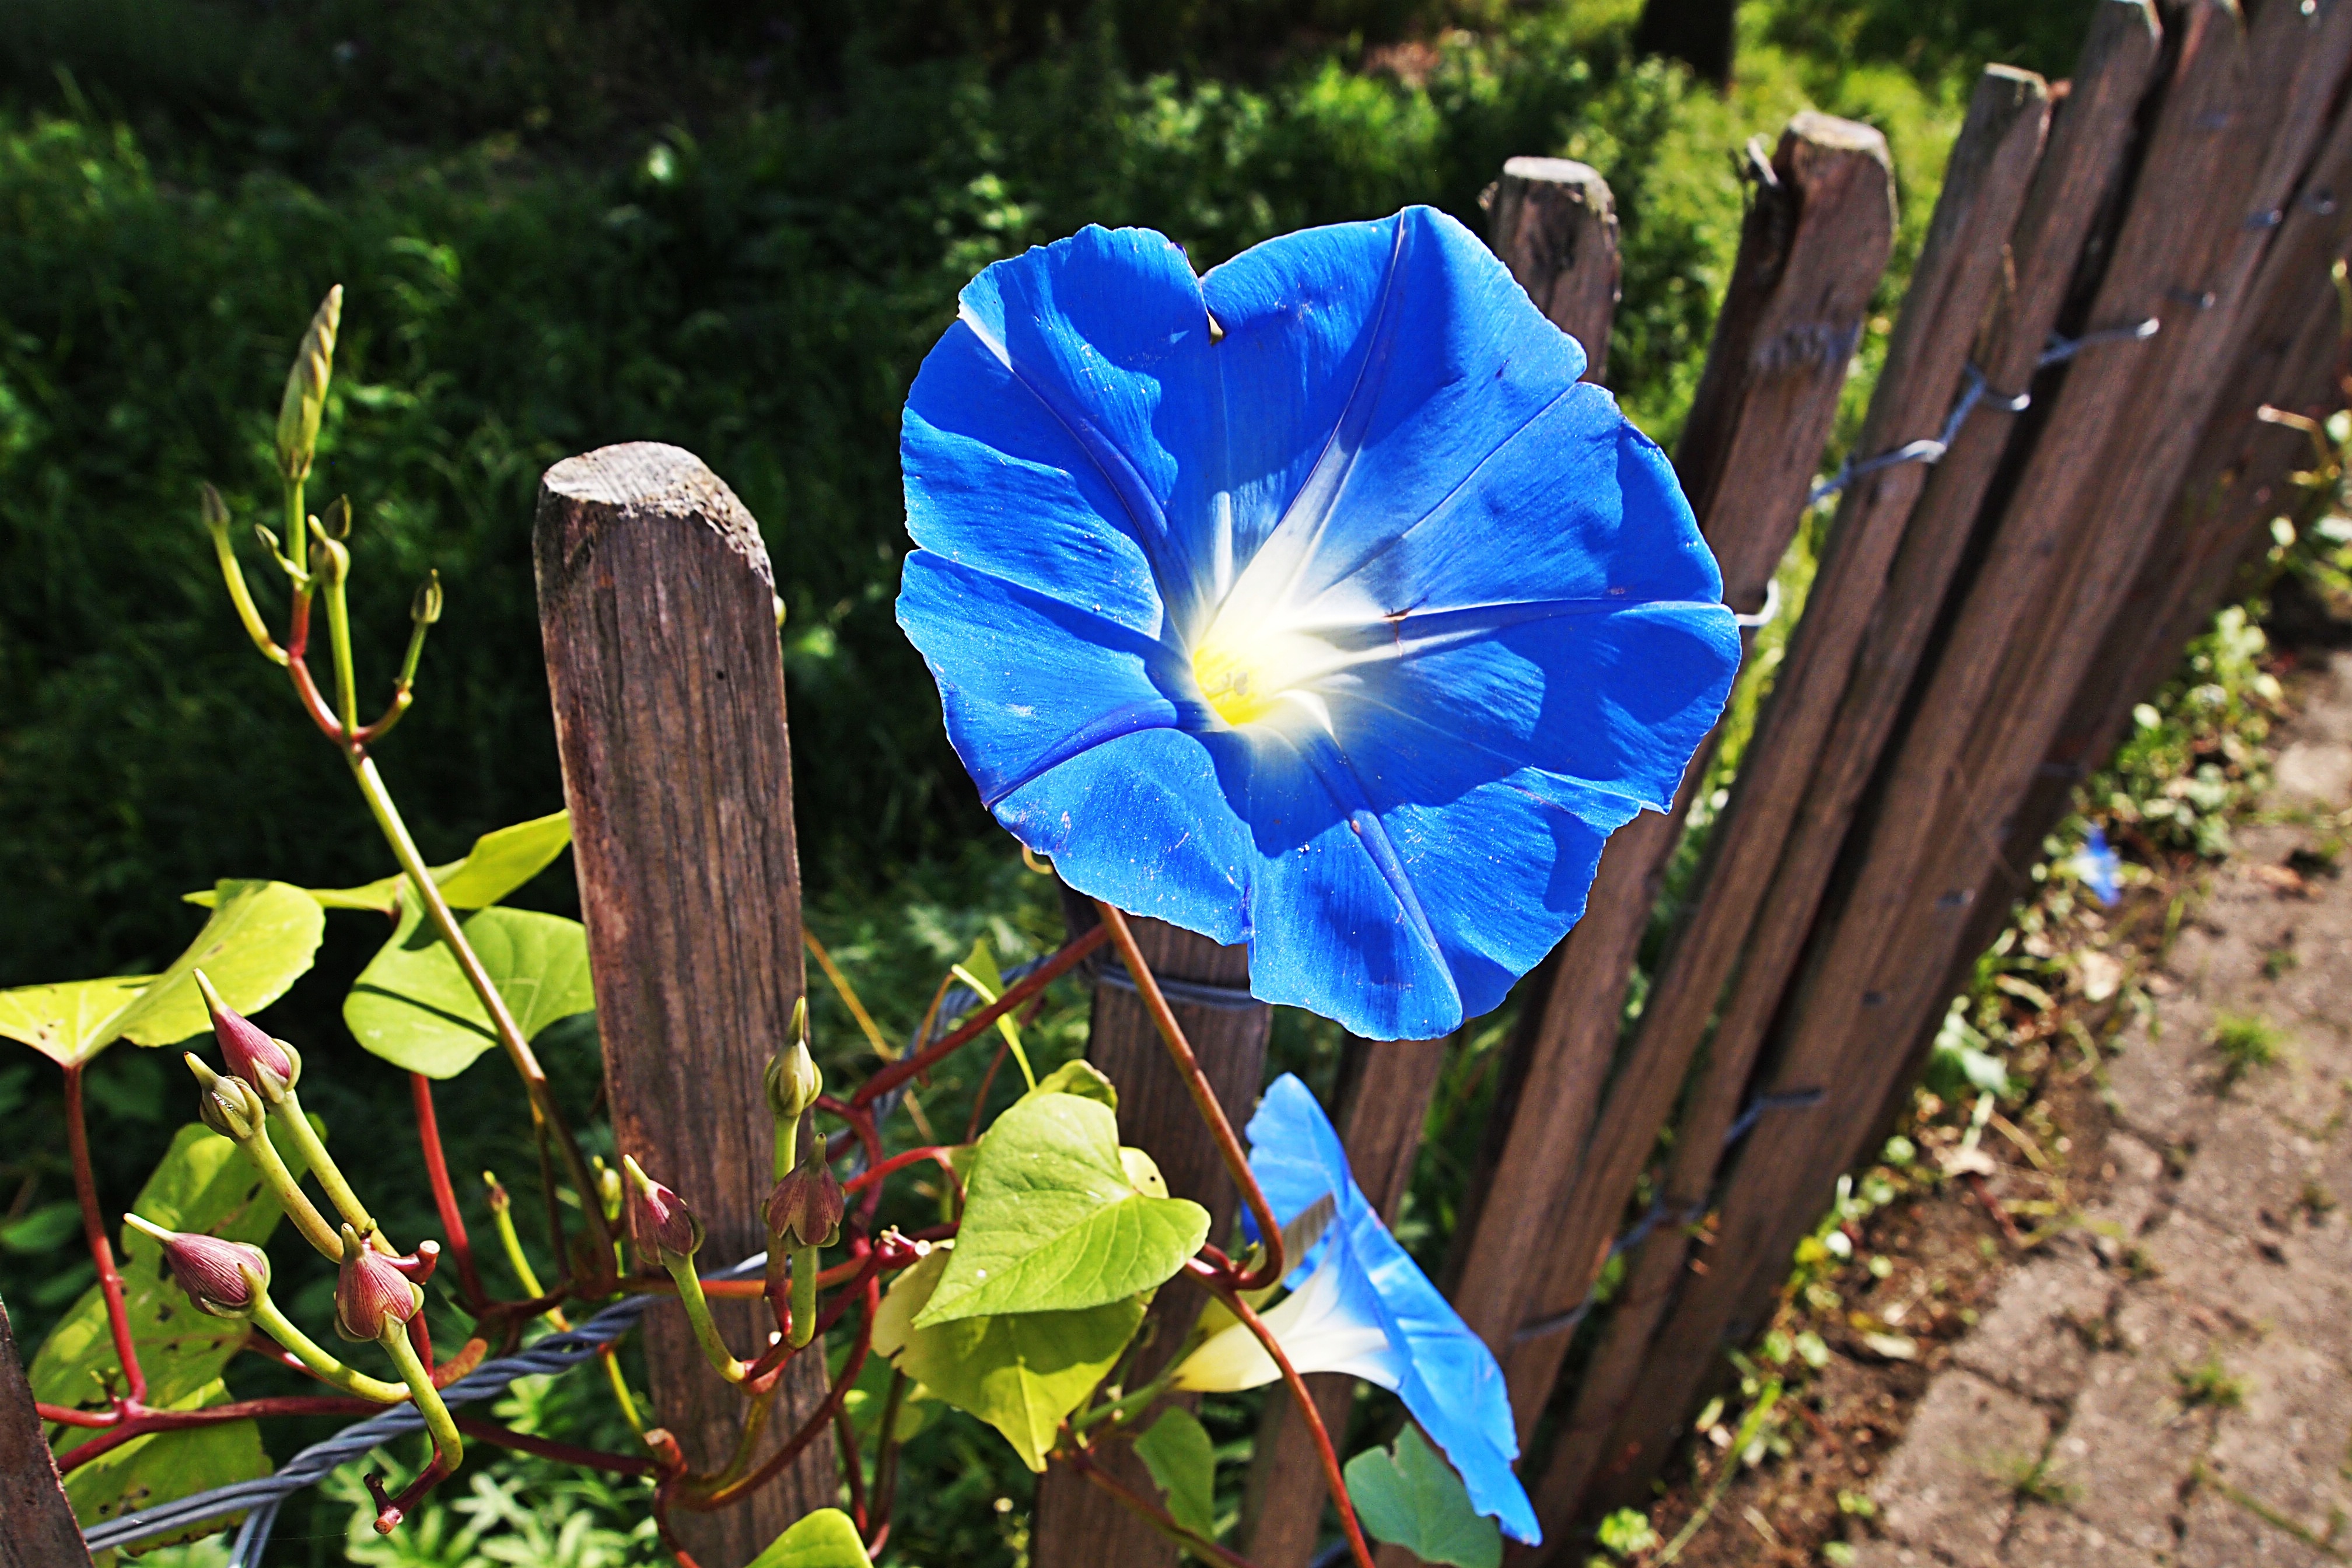
nature, plant, leaf, flower, bloom, fencing, botany, garden, flora, blue flower, wildflower, morning glory, flowering plant, land plant, morning glory family